Grace Jividen

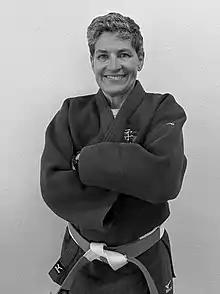
Jividen in 2015

Grace Jividen (born June 12, 1964) is a retired American judoka who competed in the 1992 Summer Olympics.